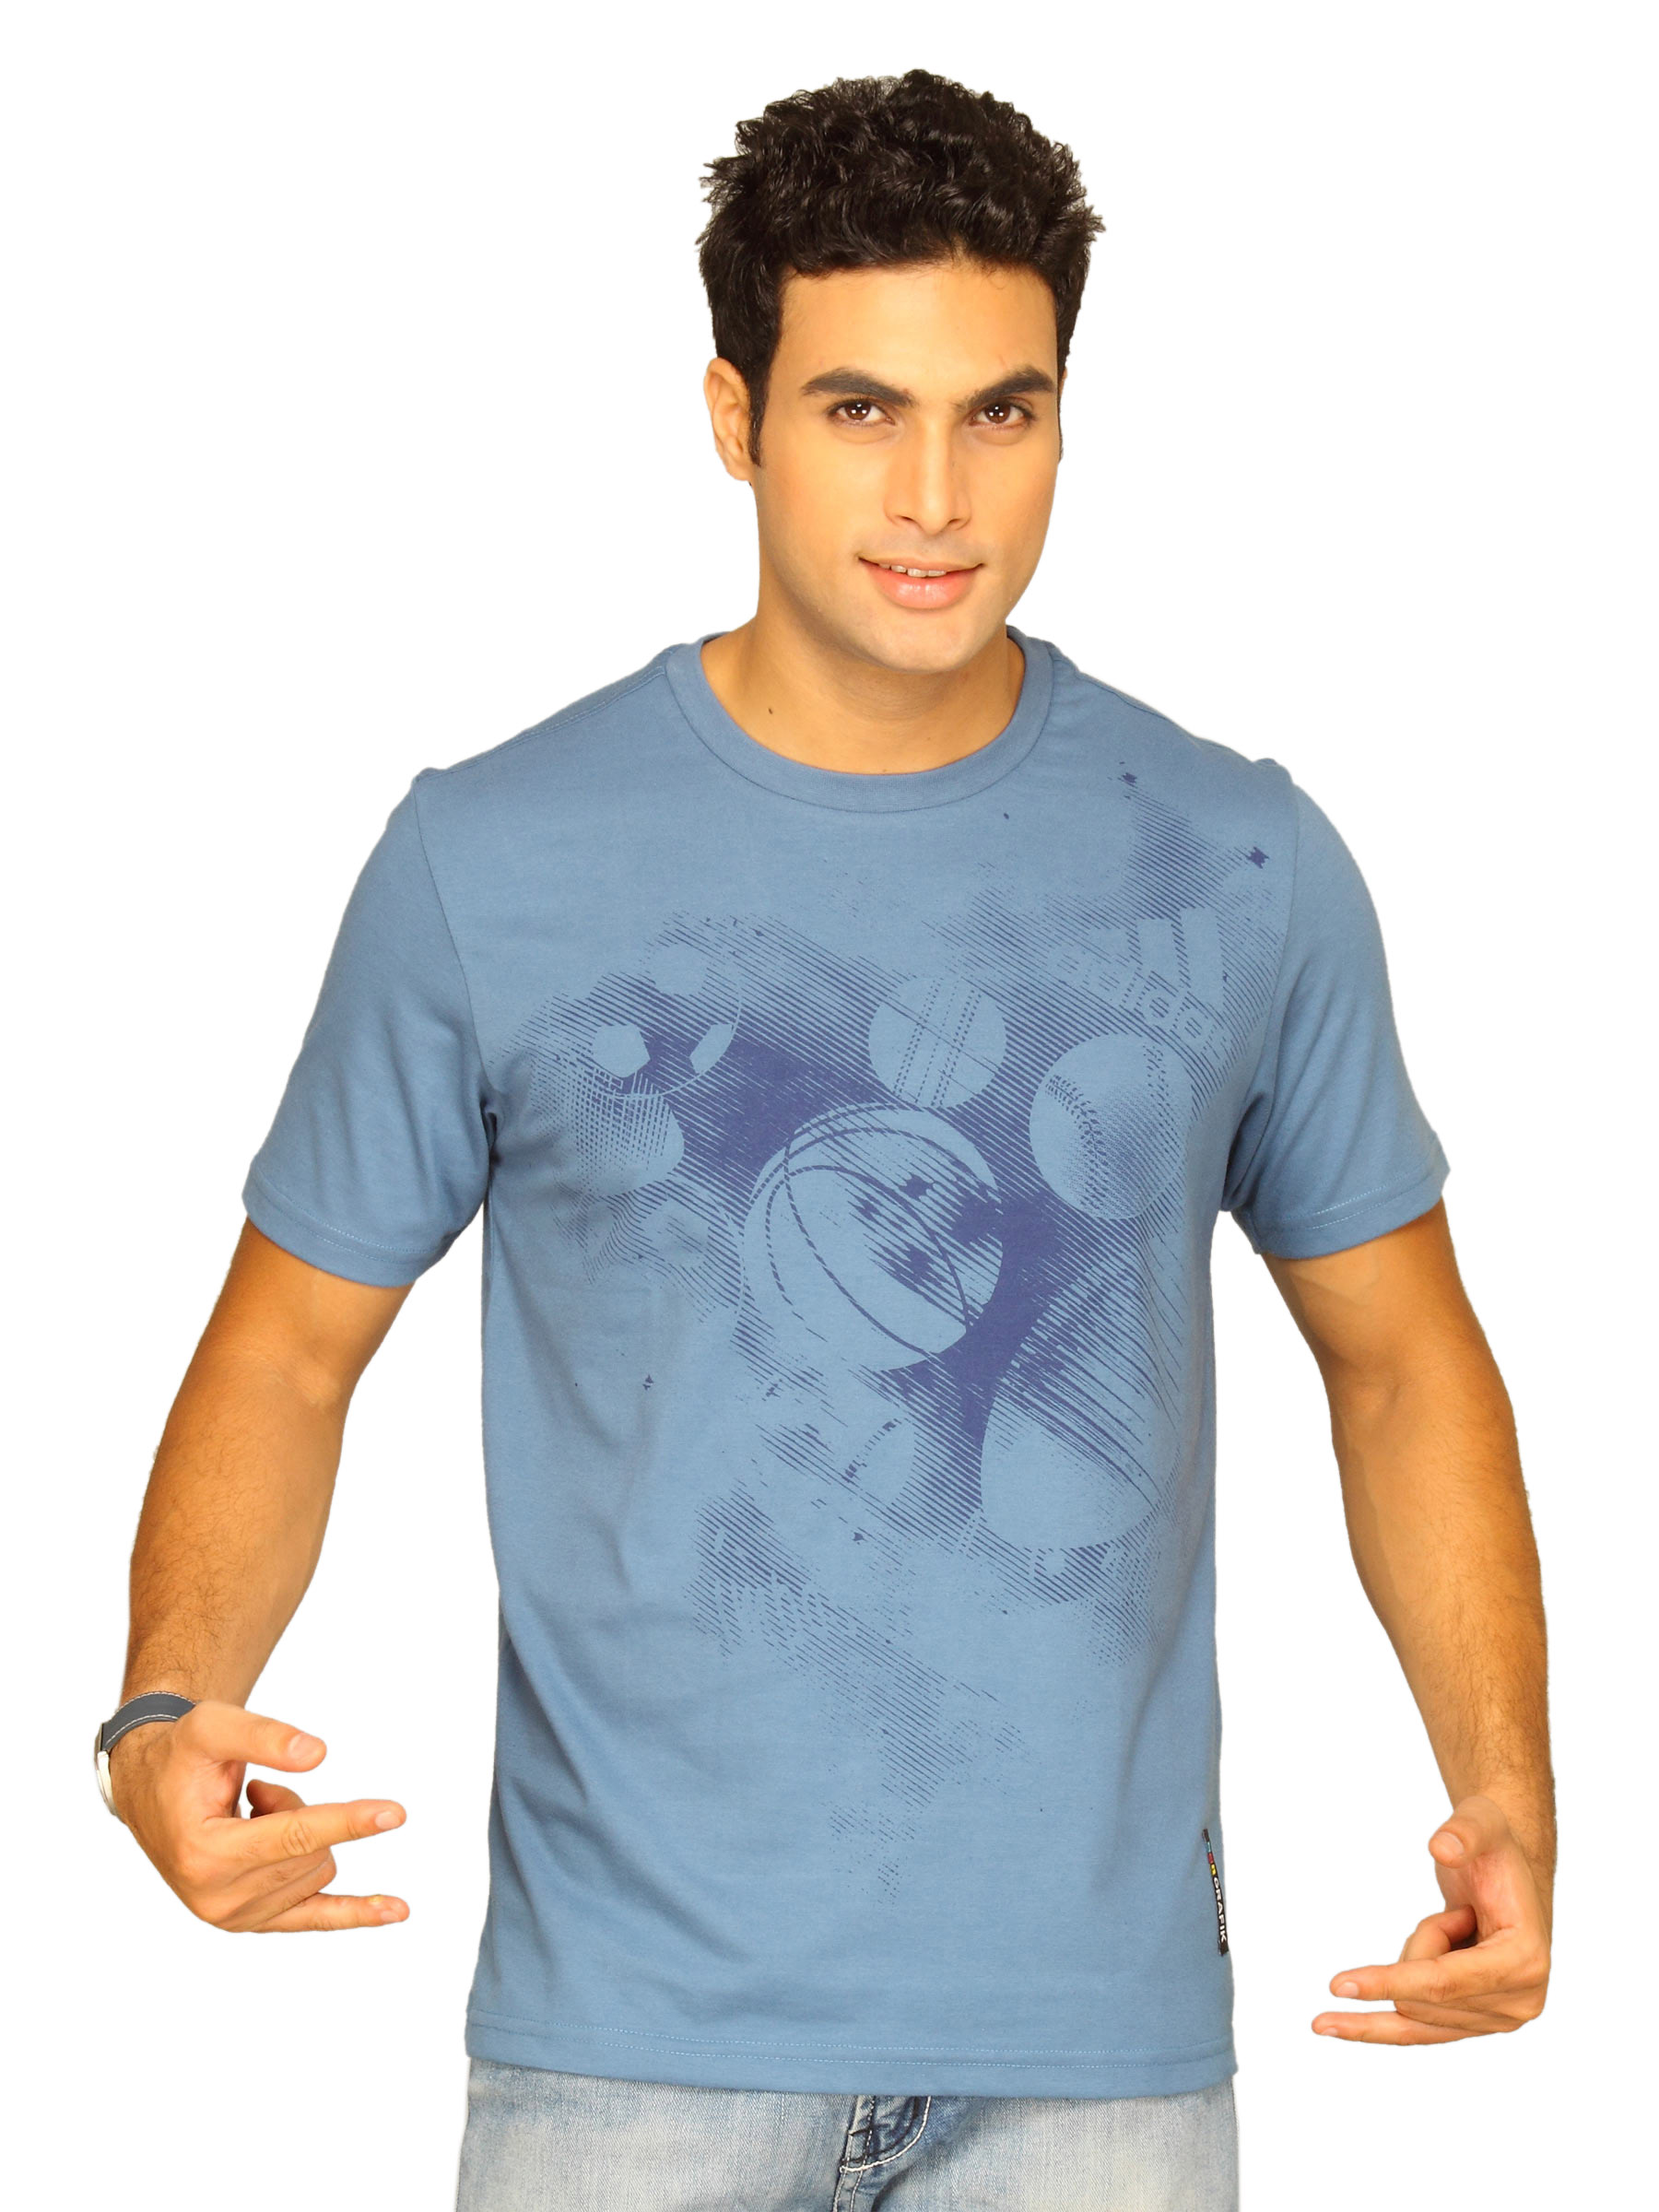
ADIDAS Men's Best Shot Teal Blue T-shirt
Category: Apparel / Topwear / Tshirts
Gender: Men
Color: Blue
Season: Summer 2011
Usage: Sports